The Pregnant Man and Other Cases from a Hypnotherapist's Couch

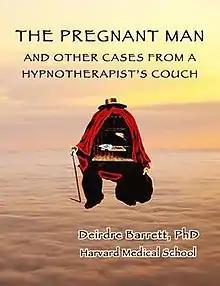

The Pregnant Man and Other Cases from a Hypnotherapist's Couch is a book by Deirdre Barrett published by W. W. Norton & Company in 2010. Barrett is a psychologist on the faculty of Harvard Medical School. The book describes seven real patients, disguised for anonymity, who Barrett treated with hypnotherapy. They are presented in chronological order, beginning when the author was a trainee, so that much information about hypnosis is woven into the stories as Barrett herself is learning. The title character is a transgender man who develops false pregnancy after the death of his boyfriend. Other patients include an asthmatic with a heavy smoking habit, a wealthy aristocrat with a fear of flying, a writer who suddenly cannot read, and two very different cases of multiple personality. The book concludes with a section on how interested readers can locate a reputable hypnotherapist.